Tipper Gore

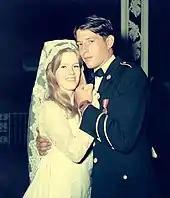
Al and Tipper Gore's wedding day, May 19, 1970, at the Washington National Cathedral

She attended St. Agnes (now St. Stephen's & St. Agnes School), a private Episcopal school in Alexandria, Virginia, where she played basketball, softball and field hockey, and played the drums for an all-female band called The Wildcats.